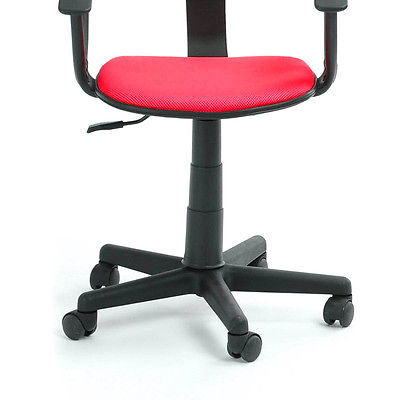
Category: chair